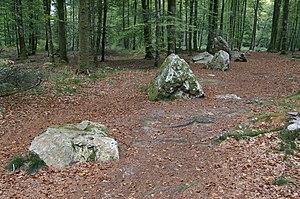
Alignement du Cordon des Druides à Landéan, dans la forêt de Fougères.
Le département d'Ille-et-Vilaine comporte toutes les formes de monuments mégalithiques.
L'histoire de la Bretagne commence avec un peuplement dont les traces remontent à la Préhistoire, dès 700 000 ans av. J.-C. La période néolithique, qui commence dans ces régions vers 5000 av. J.-C., y est marquée par le développement d'un mégalithisme important se manifestant dans des sites comme le cairn de Barnenez, le cairn de Gavrinis, la Table des Marchands de Locmariaquer ou les alignements de Carnac. Au cours de sa protohistoire qui commence vers le milieu du IIIᵉ millénaire av. J.-C., le sous-sol riche en étain permet l'essor d'une industrie produisant des objets de bronze, ainsi que de circuits commerciaux d'exportation vers d'autres régions d'Europe. Durant les siècles qui précèdent notre ère, elle est habitée par des peuples gaulois comme les Vénètes ou les Namnètes, avant que ces territoires ne soient conquis par Jules César en 57 av. J.-C., puis progressivement romanisés.
Le Cordon des Druides est un alignement mégalithique situé à Landéan, dans la forêt de Fougères, dans le département français d'Ille-et-Vilaine.